Marie B. Lucas

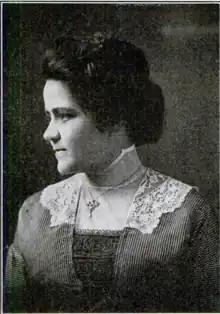
A portrait of Marie B. Lucas, which accompanied an article in "The Crisis" on her graduation as the only woman in her class at Howard University College of Medicine.

Marie Bernadette Lucas ( – February 23, 1935) was an African American physician, one of the earliest women to practice medicine in Washington, D.C.